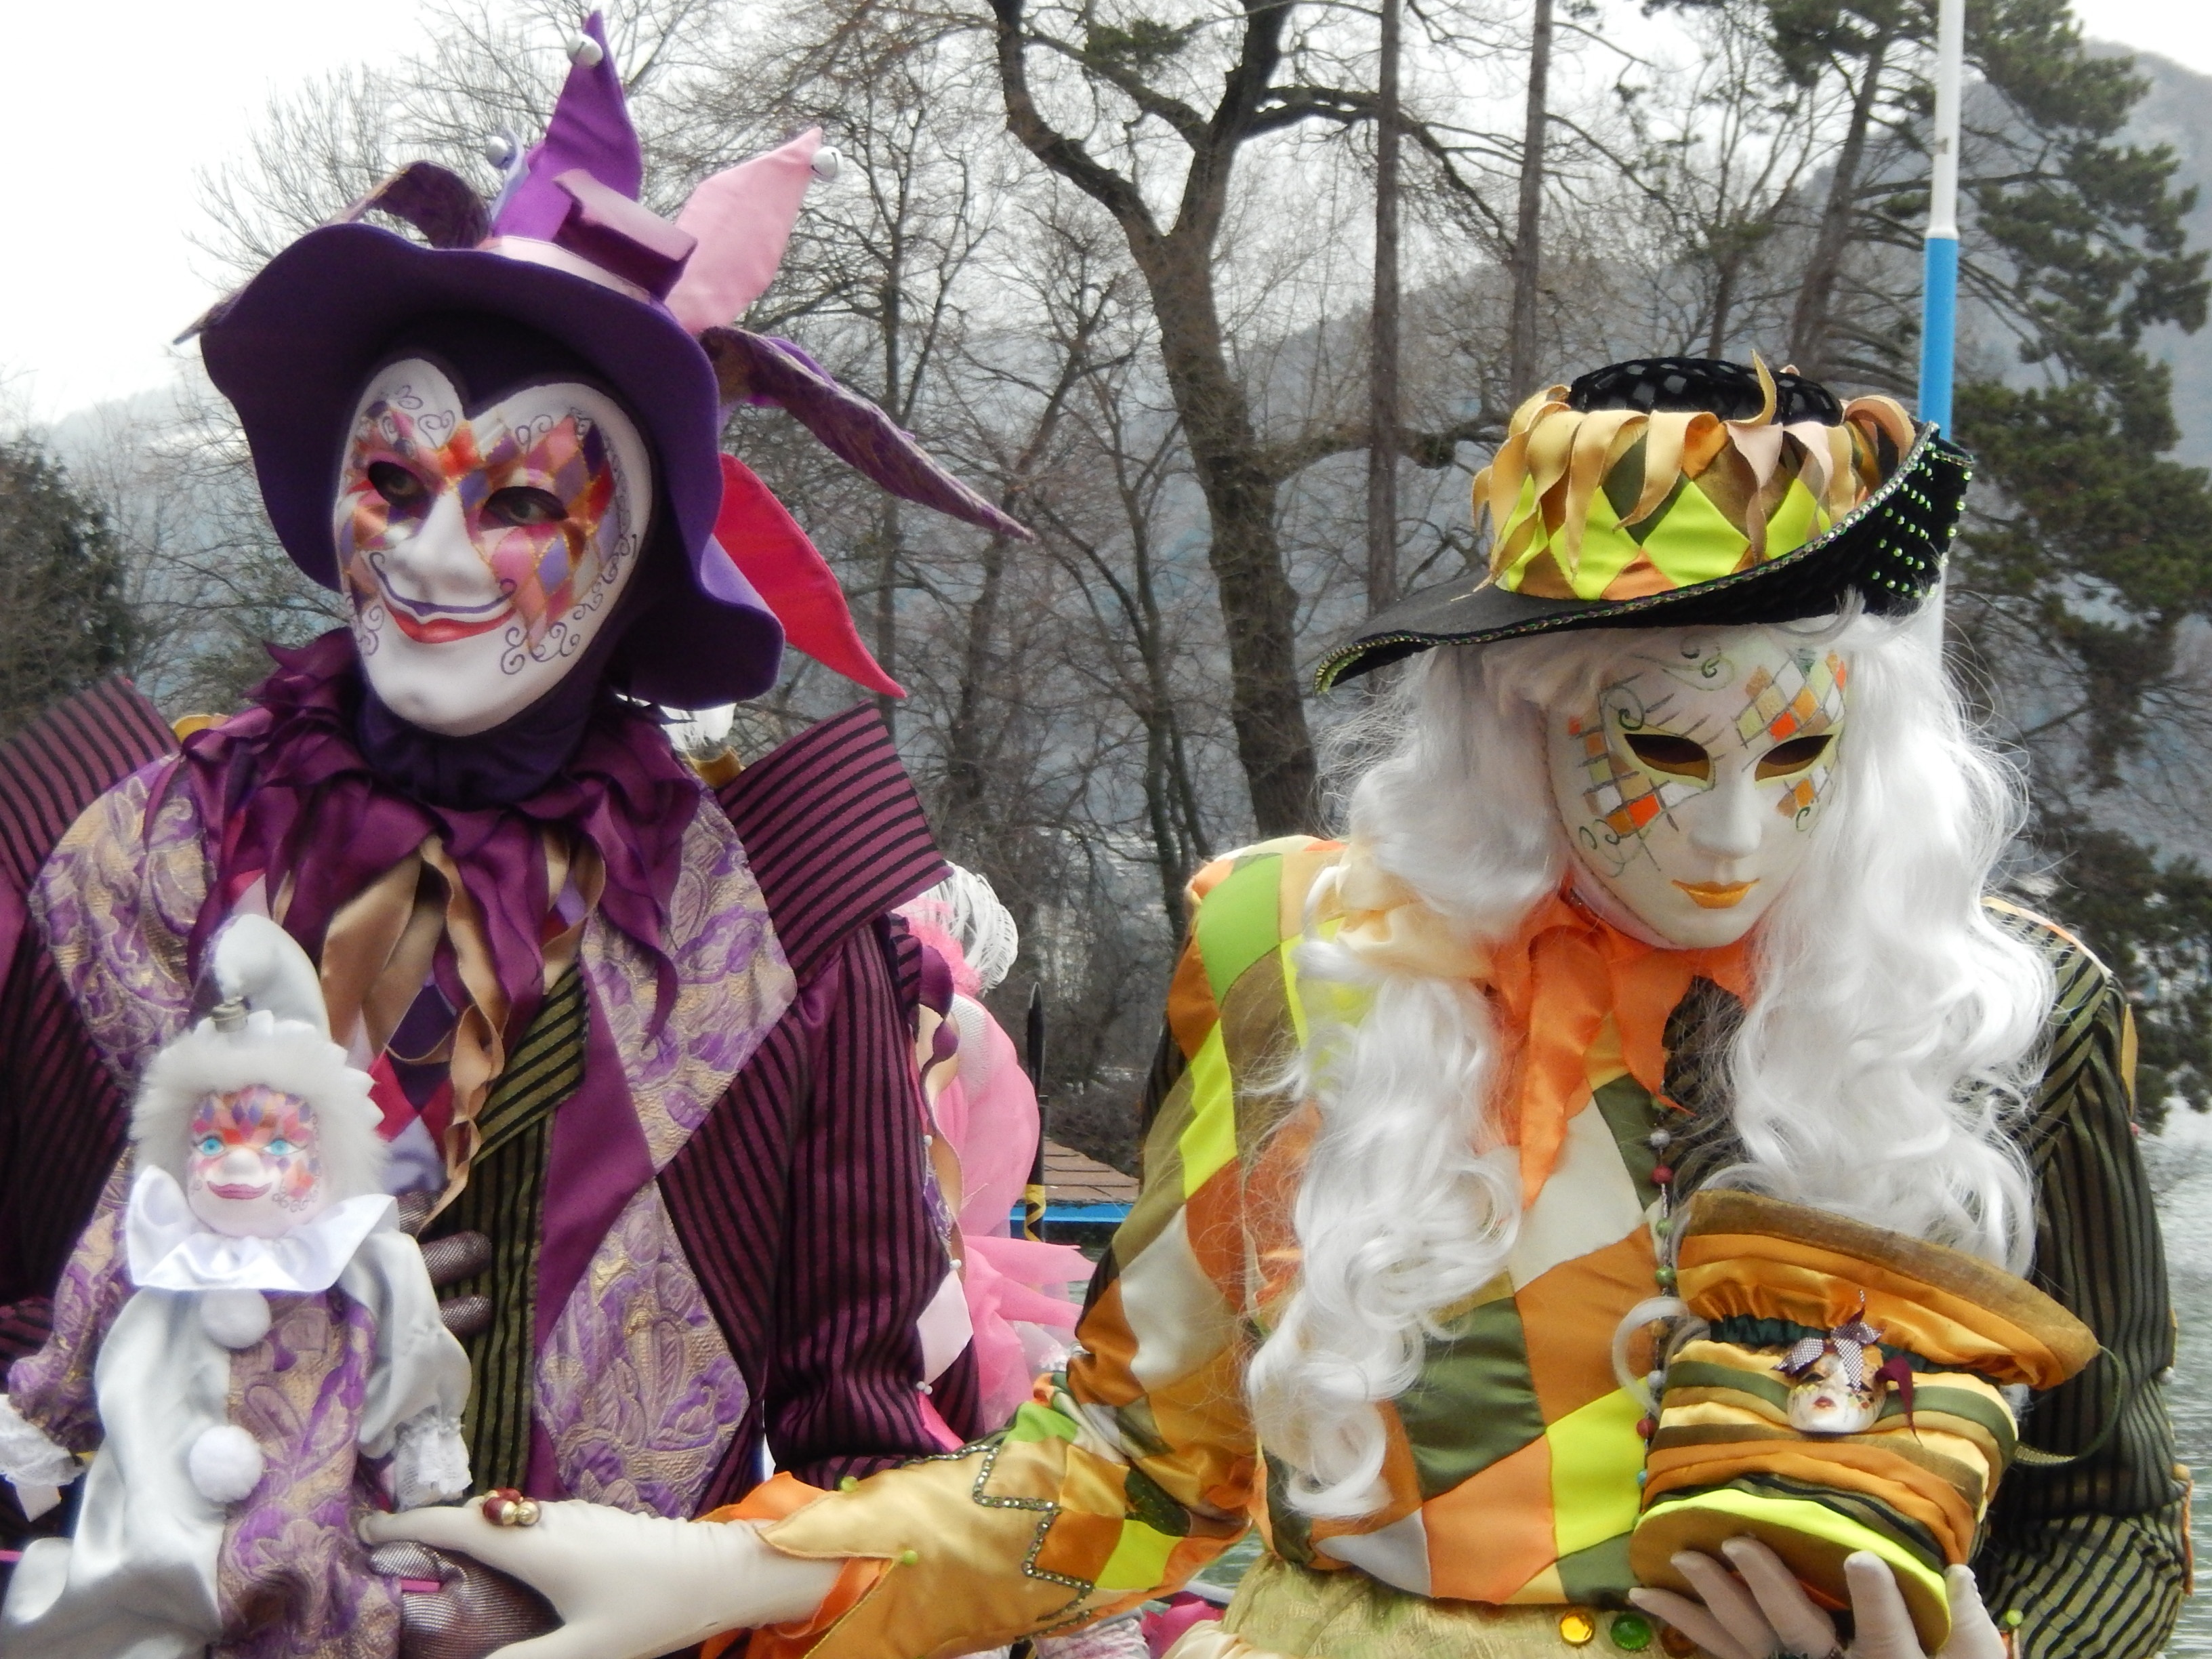
carnival, couple, toy, festival, costume